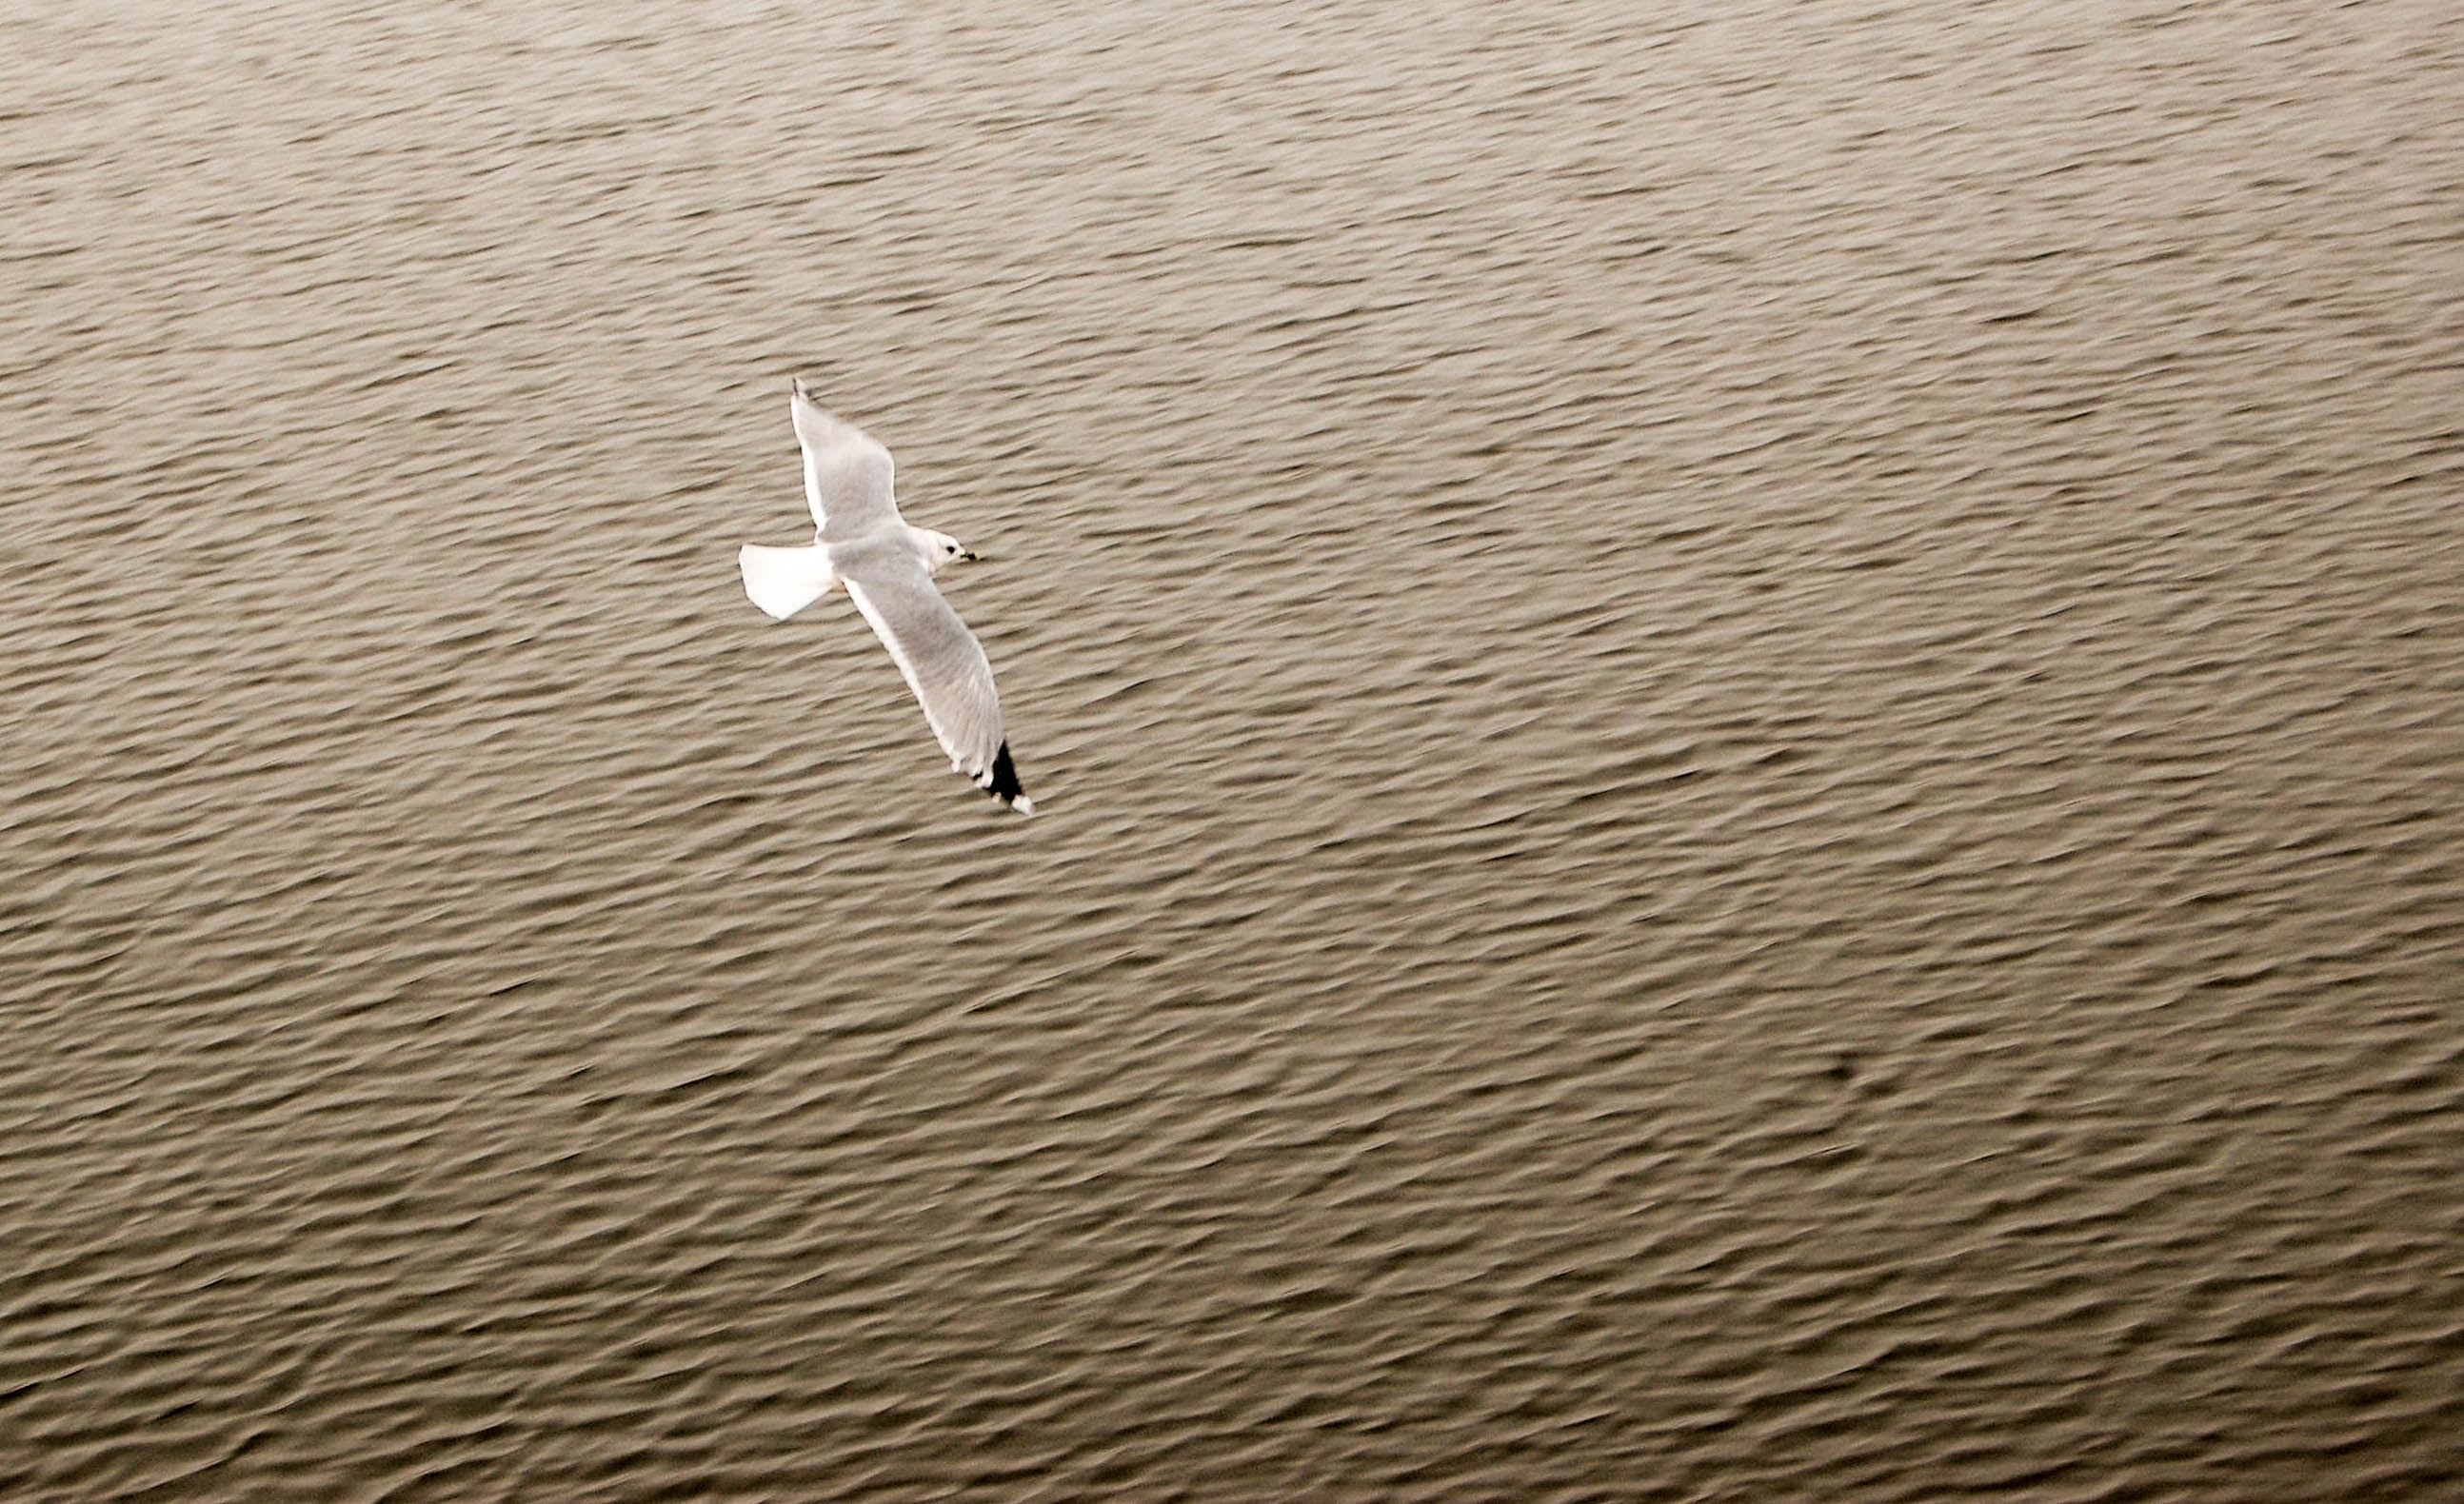
sea, water, nature, sand, bird, wing, wood, white, animal, river, fly, seagull, wildlife, carefree, line, color, flight, soaring, freedom, material, circle, outdoors, feathers, wings, horizontal, day, migration, slip, burns, is free, webbed, bird life, sea gold